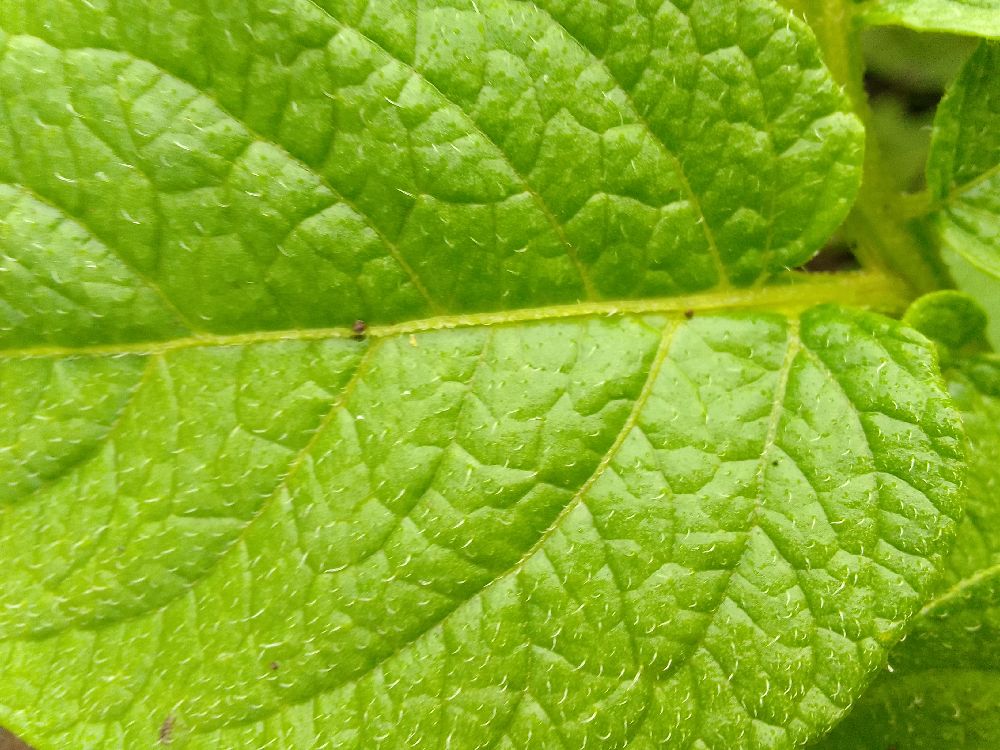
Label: Healthy